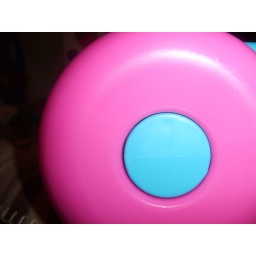
Go round and round.... all over my lounge room floor lol